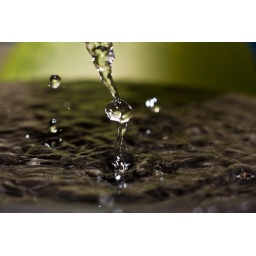
Quick and dirty in the kitchen sink